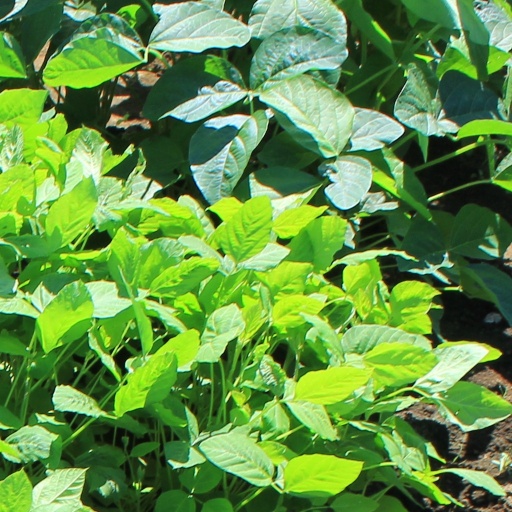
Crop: soybean